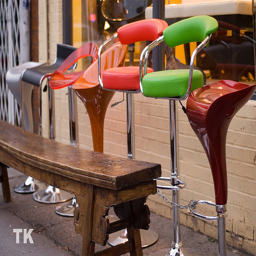
A group of four stools sitting next to a  wooden bench.
A selection of modern looking stool seating behind a rustic wooden bench.
Color full chairs outside in front of a building .
A wooden bench sits in front of several brightly colored chairs.
A row of bright colored chairs and a bench outside a shop window.